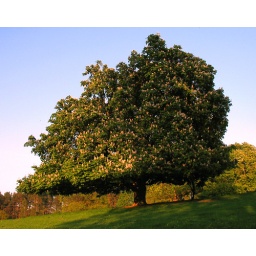
Parkland tree in spring. They keep cows in this field so, possibly, they have, over generations, kept the underside trimmed.